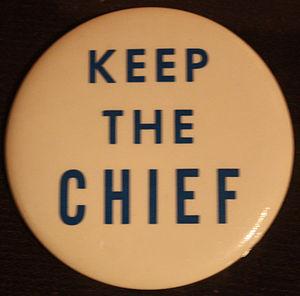
John George Diefenbaker est un homme d'État. Il est le 13ᵉ Premier ministre du Canada du 21 juin 1957 au 22 avril 1963 et le seul du Parti progressiste-conservateur entre 1935 et 1979.